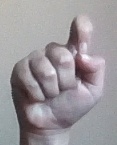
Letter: fa